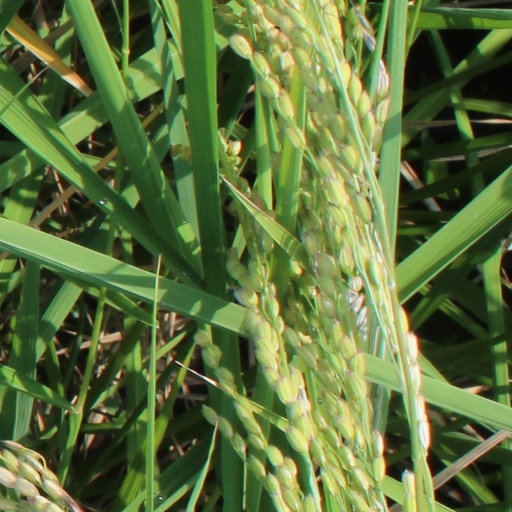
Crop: rice